Hokkaido Shinkansen

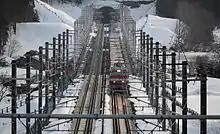
The dual-gauge Kaikyo Line near Kikonai Station in March 2016

In preparation for the opening of the Hokkaido Shinkansen, the Seikan Tunnel (Kaikyō Line) and associated approaches (approximately in total) were converted to dual gauge, with both the Shinkansen standard and narrow gauge tracks.